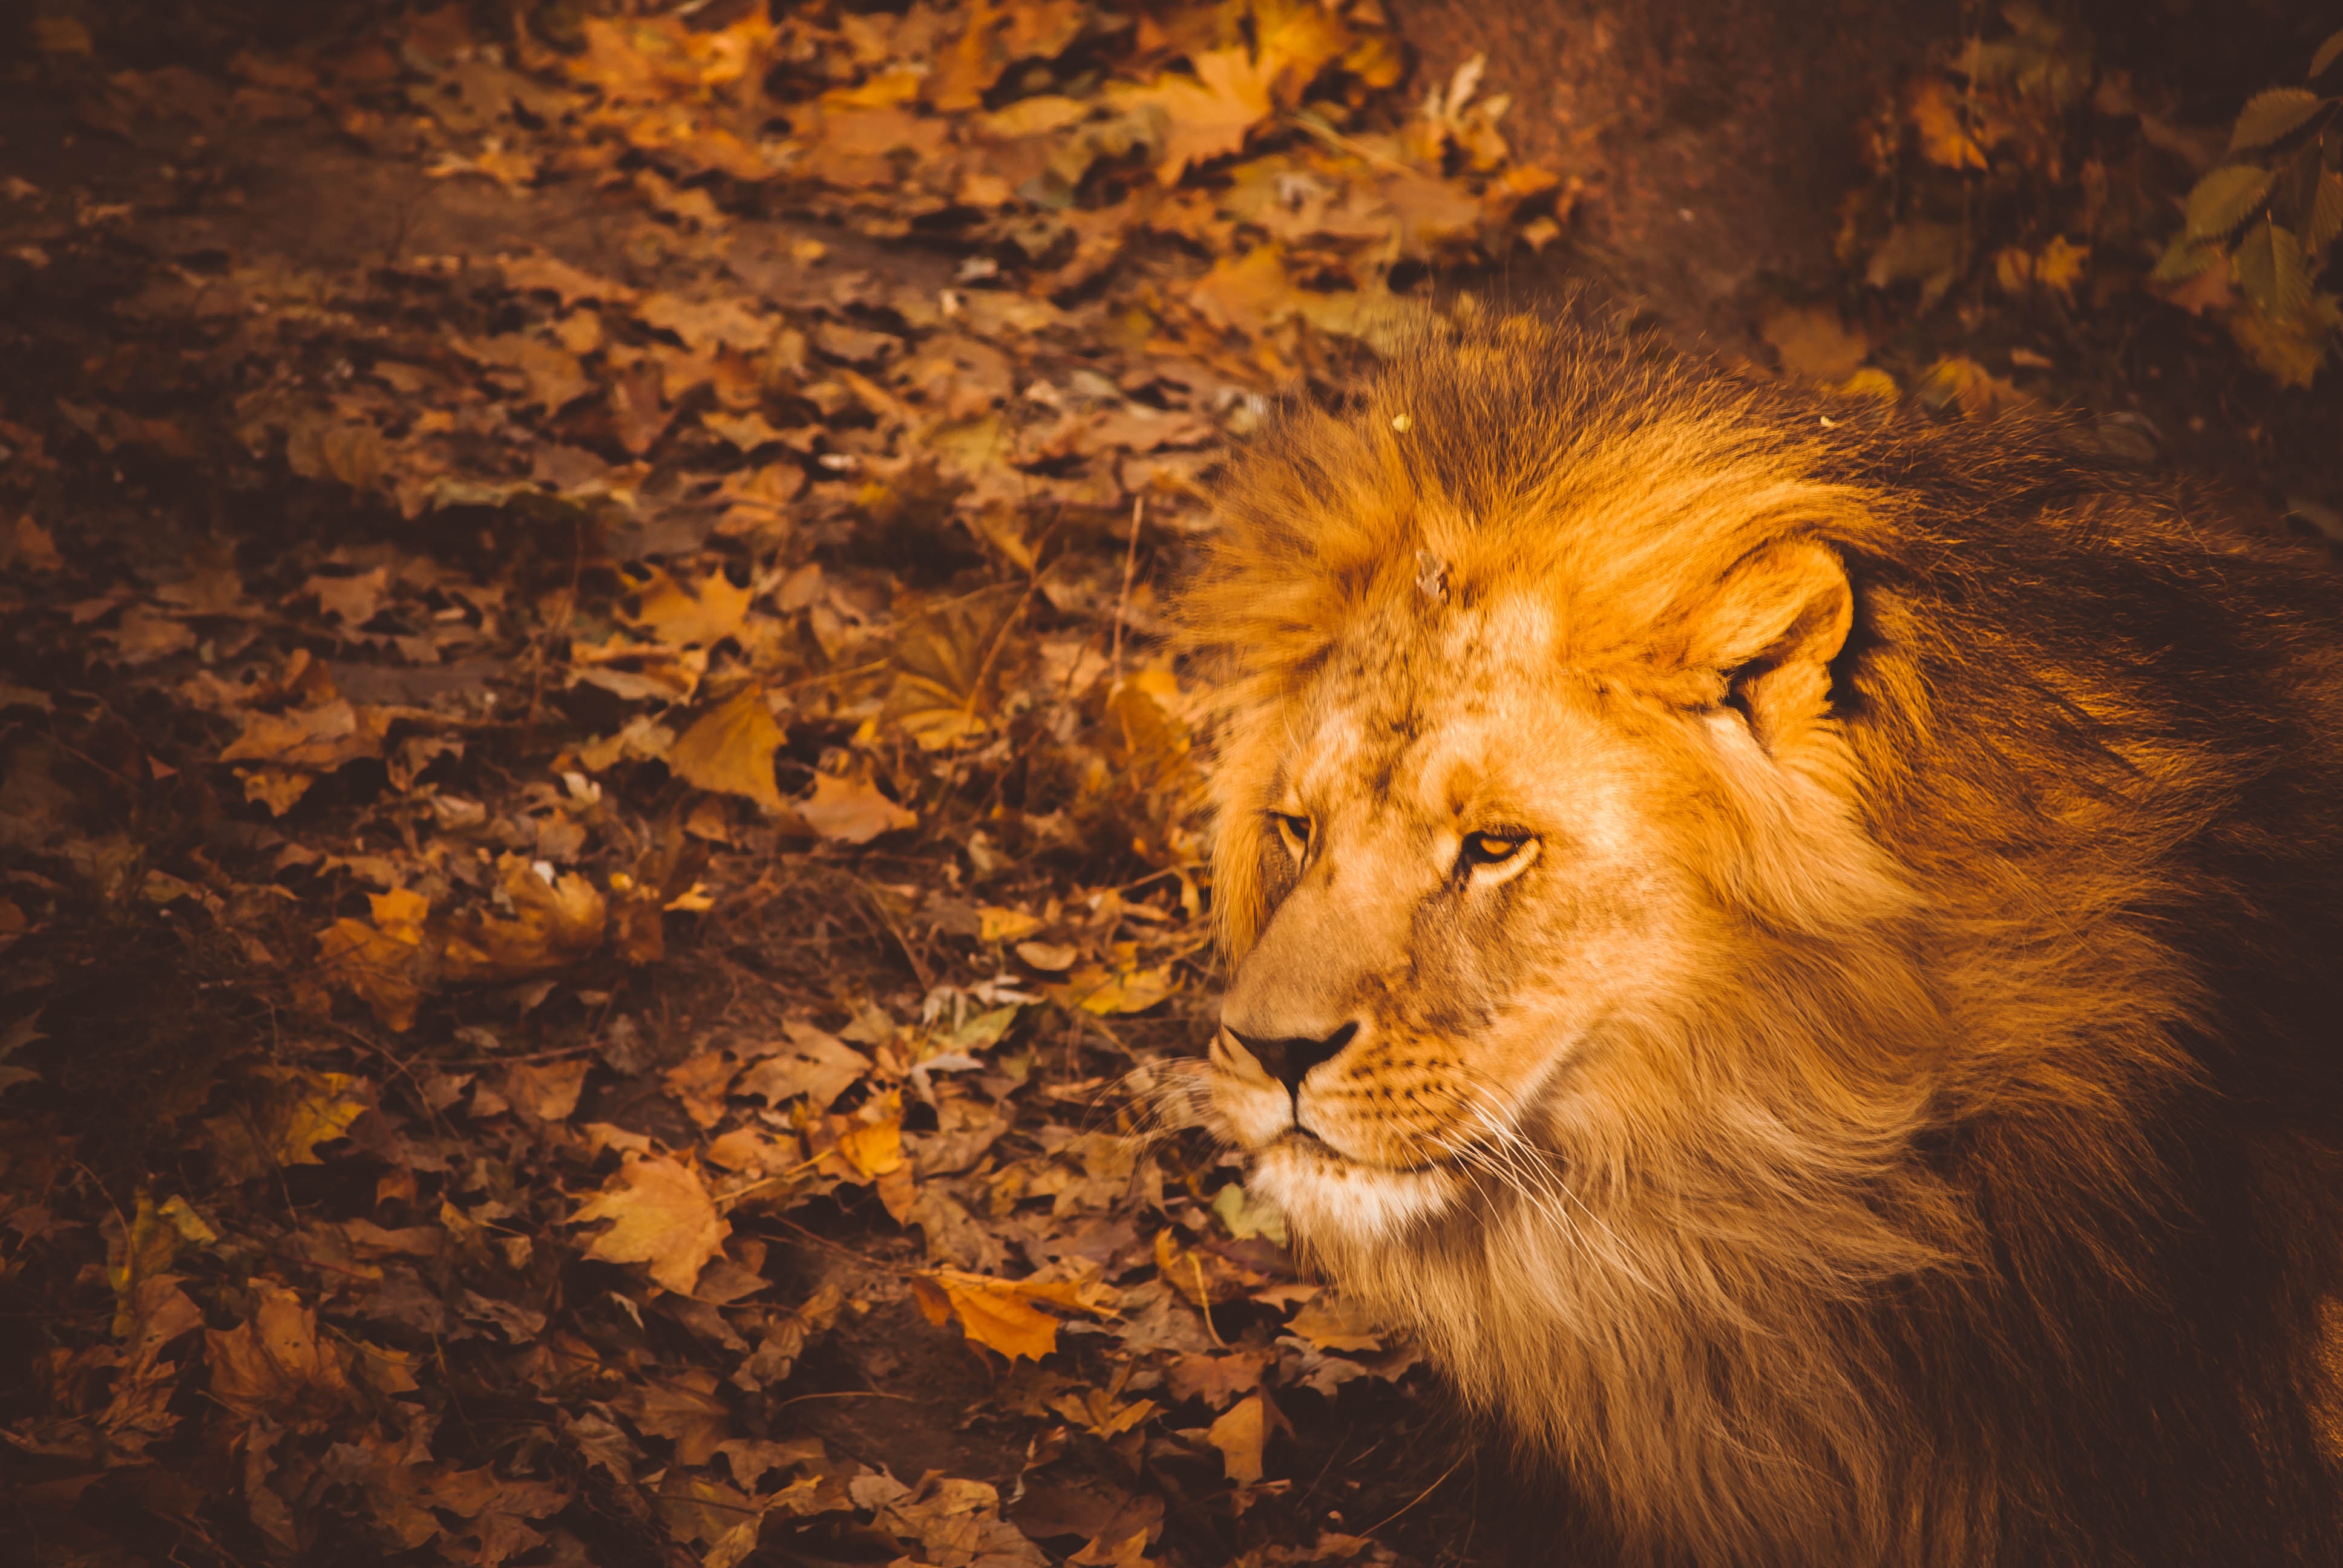
animal, wildlife, autumn, mammal, mane, fauna, lion, close up, whiskers, vertebrate, leo, big cats, cat like mammal